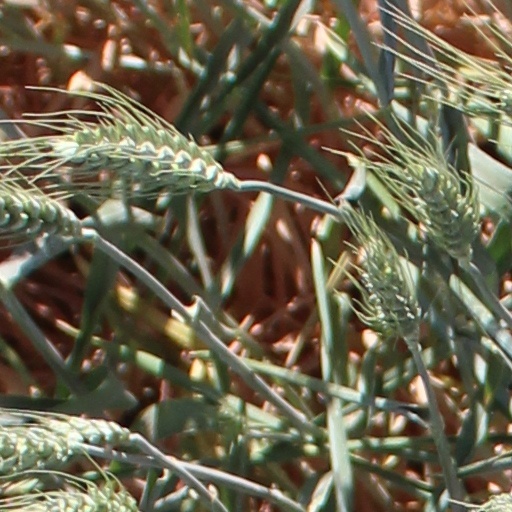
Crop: wheat